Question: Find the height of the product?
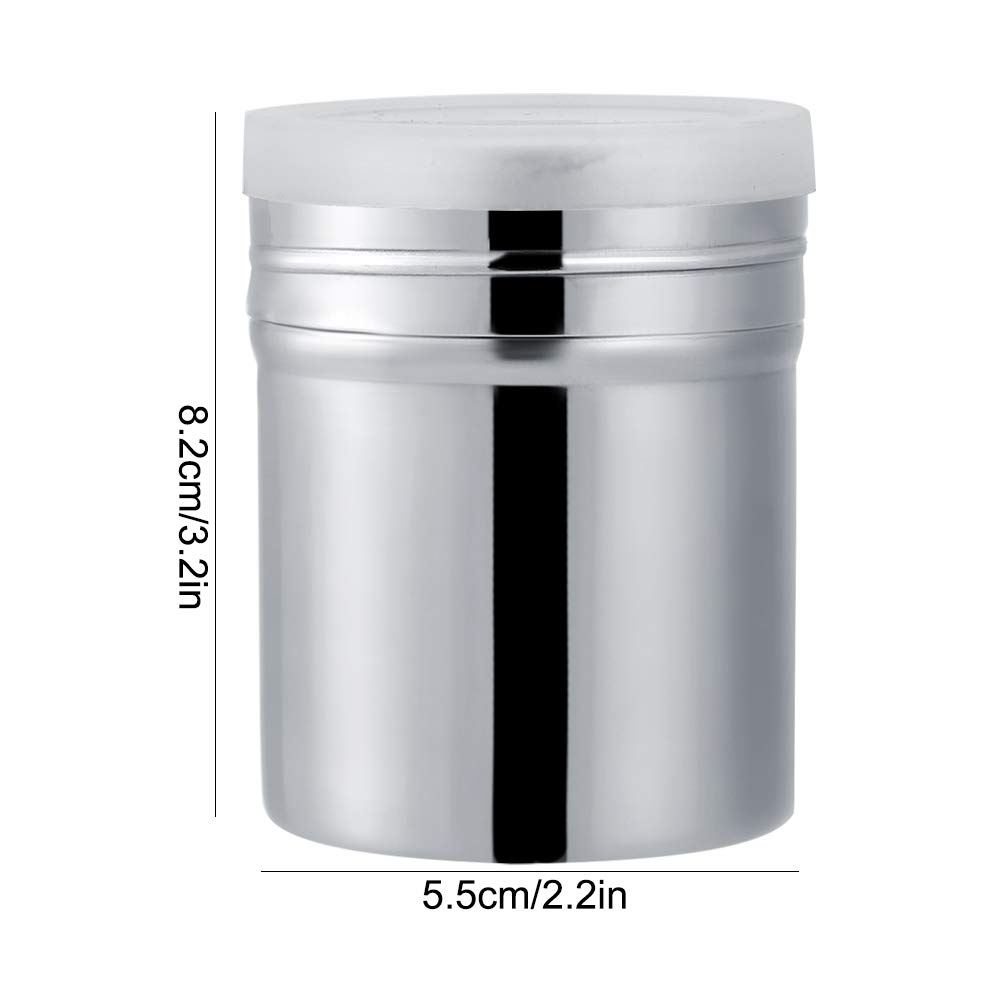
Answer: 8.2 centimetre